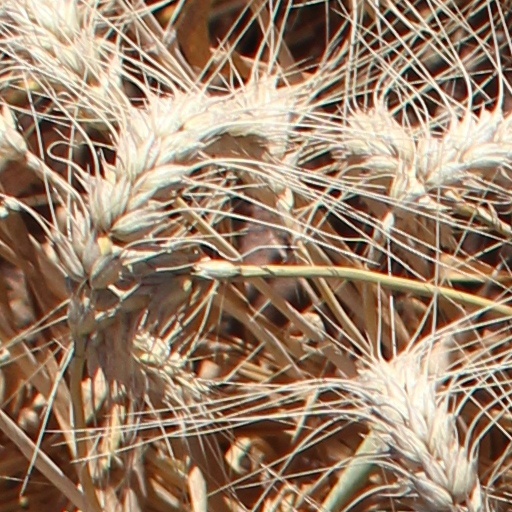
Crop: wheat